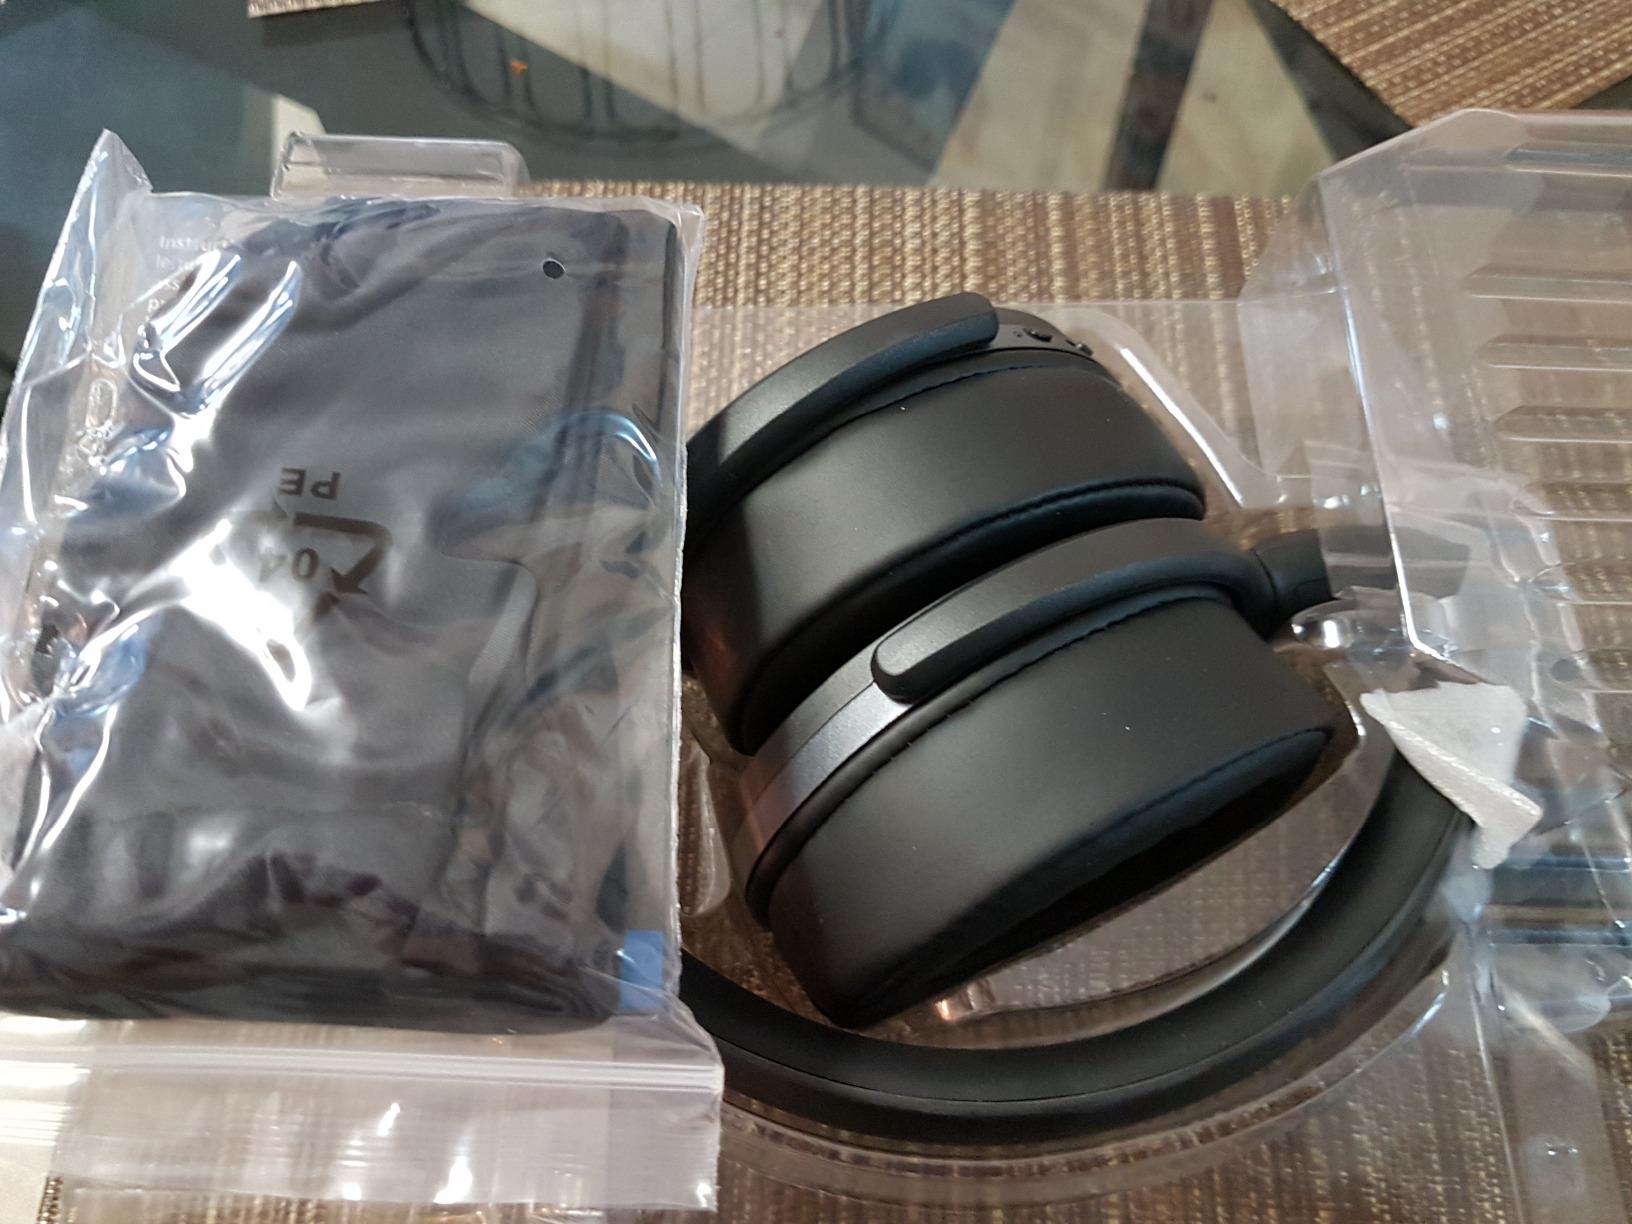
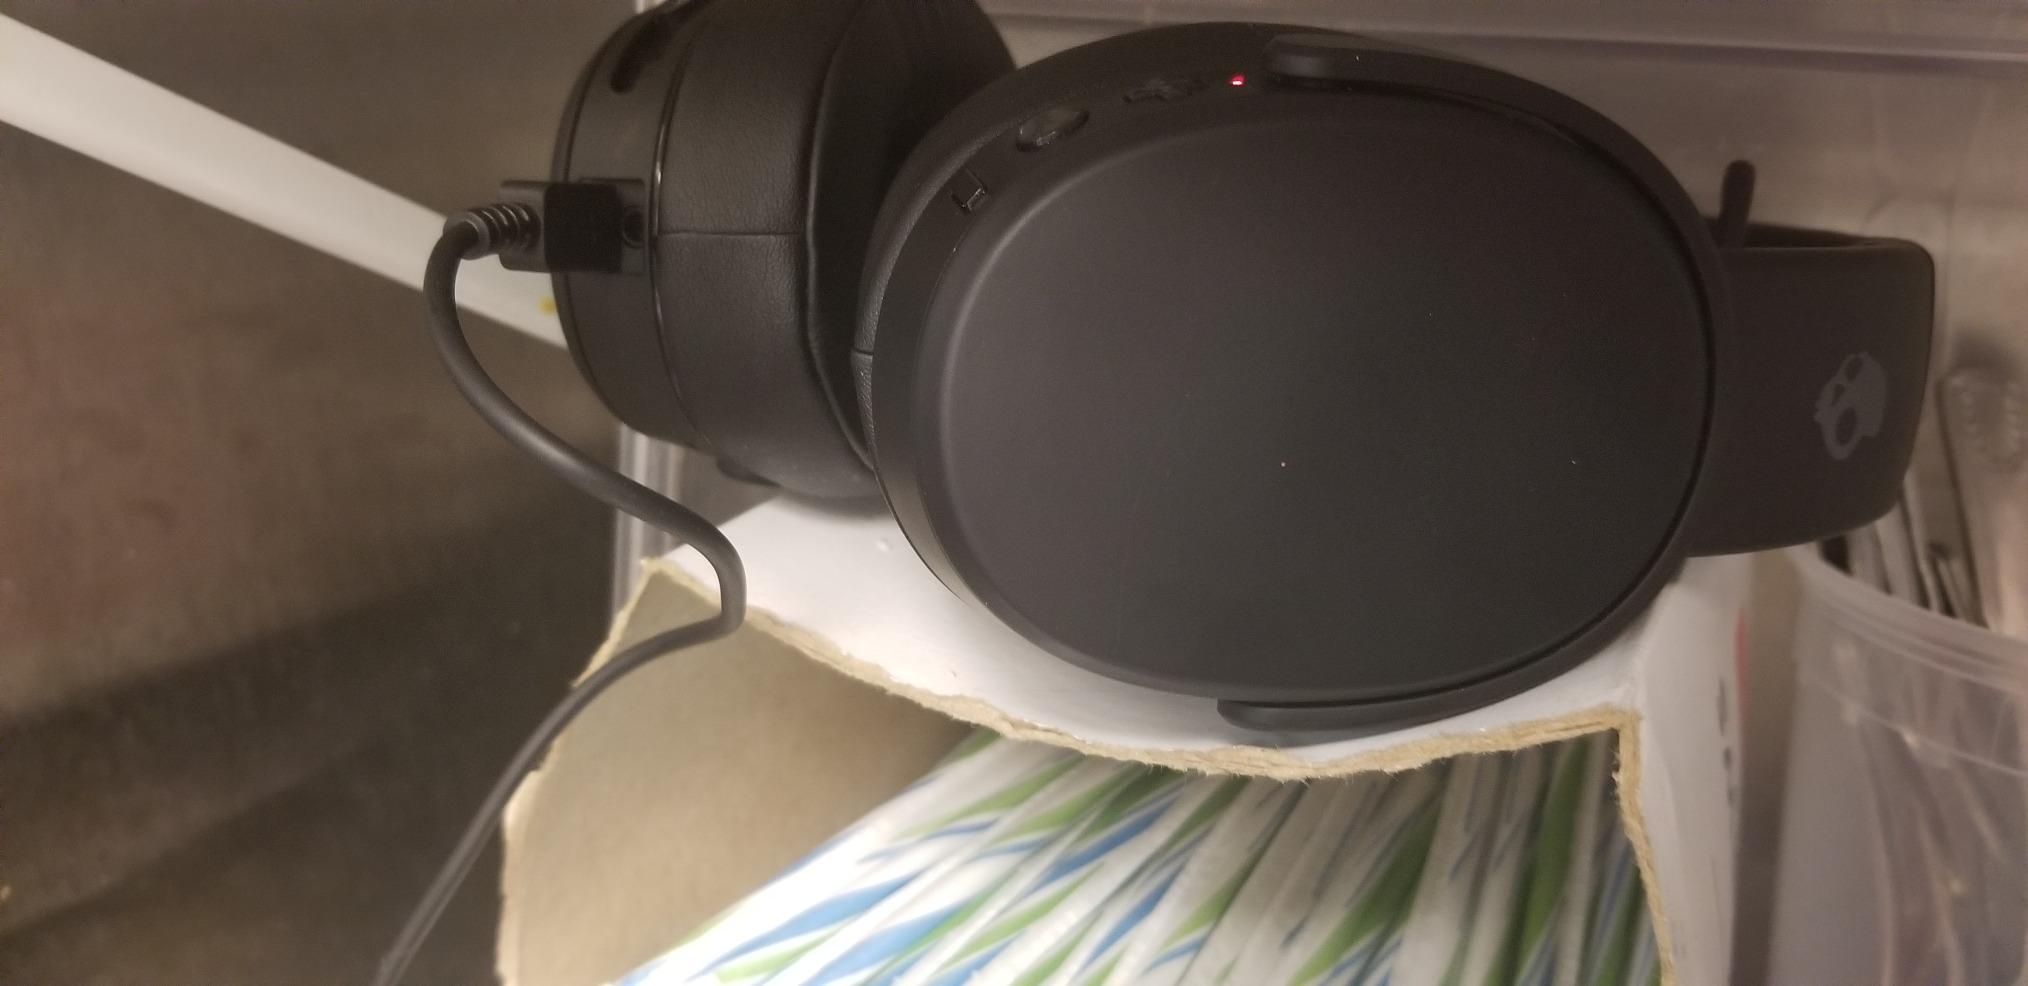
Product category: headphones
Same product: no